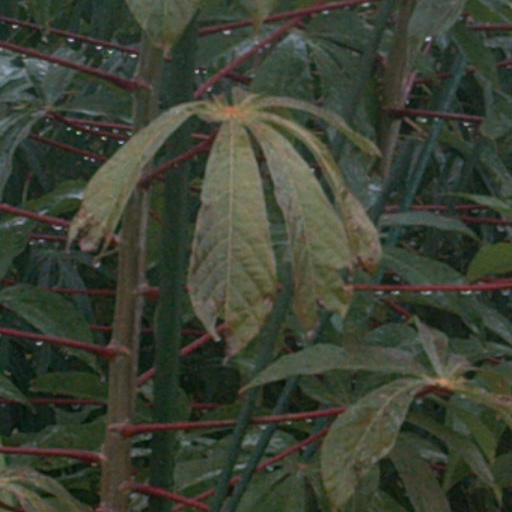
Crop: cassava